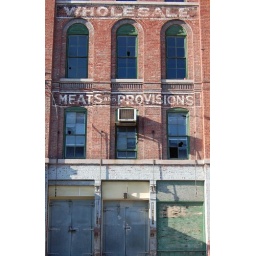
Out by the train tracks in some old building that obviously use to sell meats.. idk what provisions is.